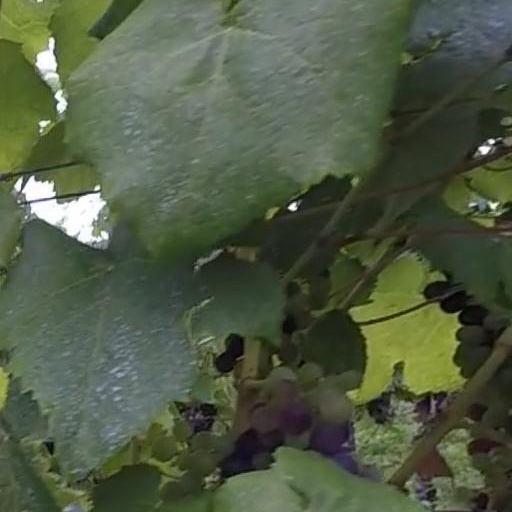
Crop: grape